First officer (aviation)

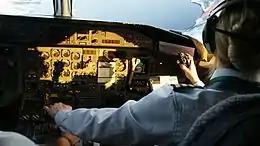
A first officer at the controls of a de Havilland Canada Dash 8 passenger aircraft

In aviation, the first officer (FO), also called co-pilot, is a pilot in addition to the captain, who is the legal commander. In the event of incapacitation of the captain, the first officer will assume command of the aircraft.